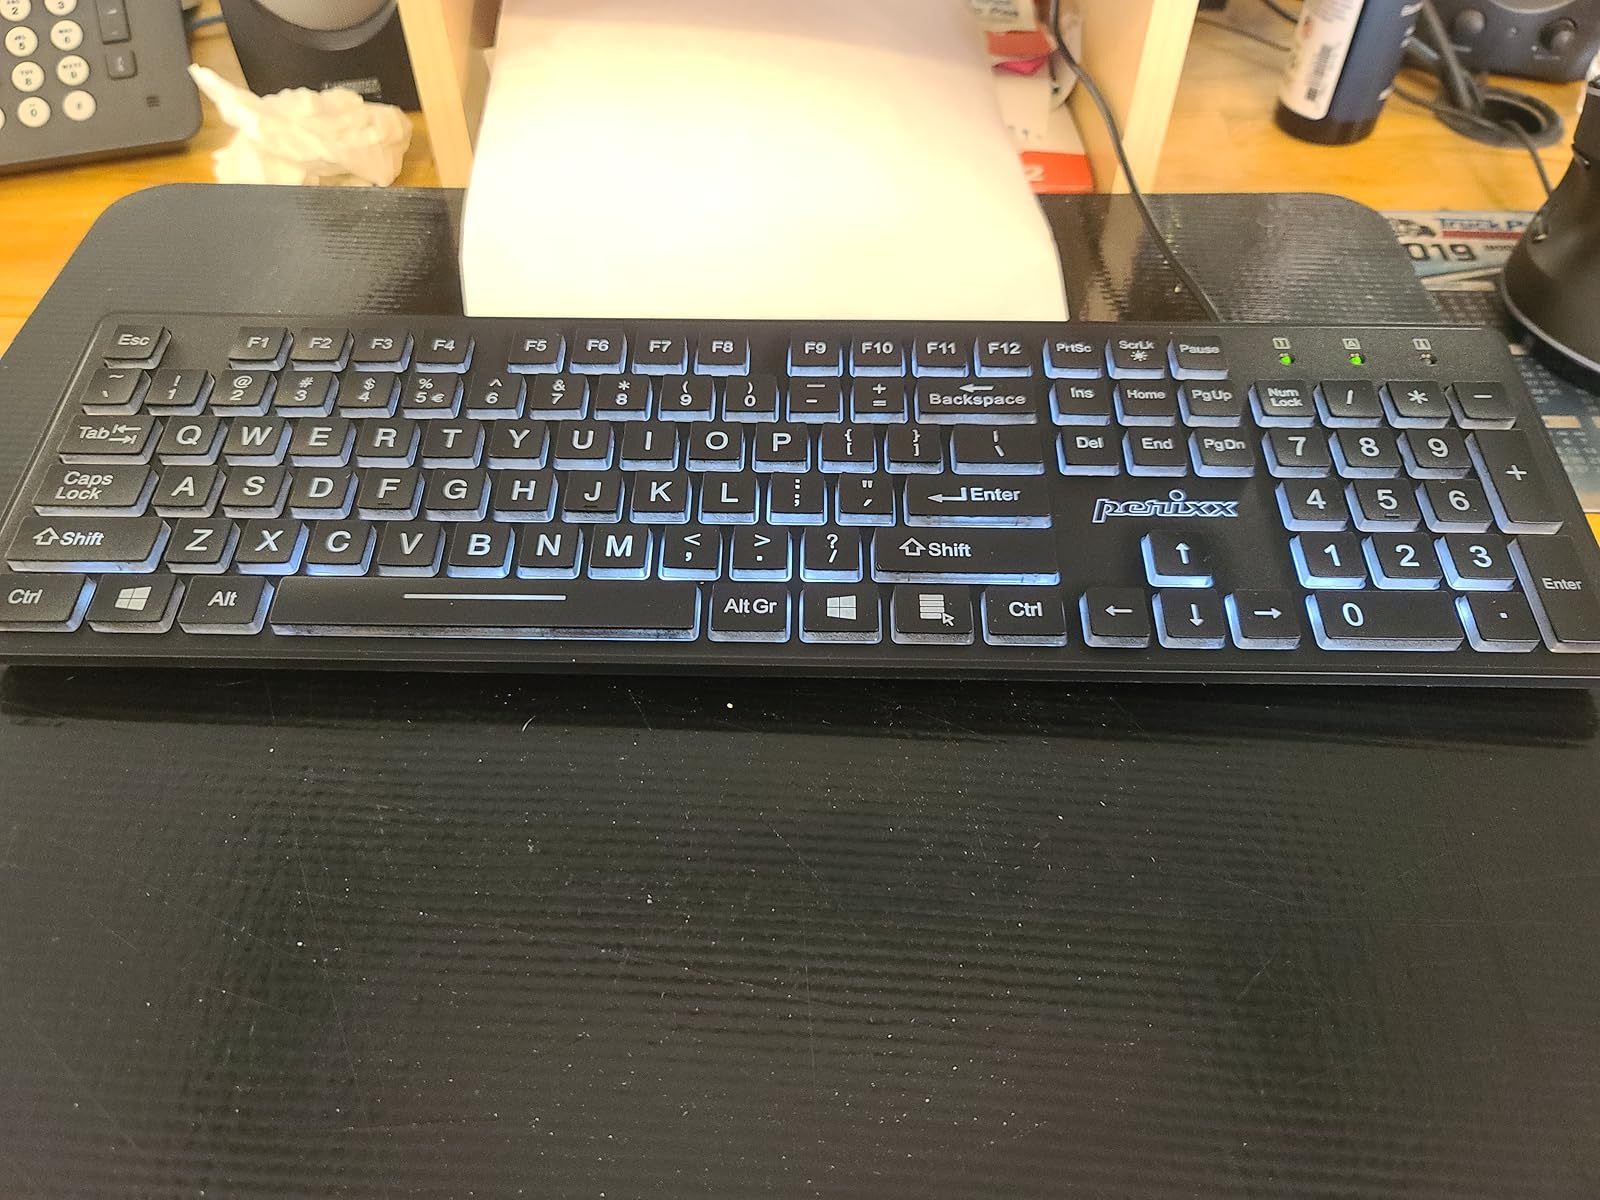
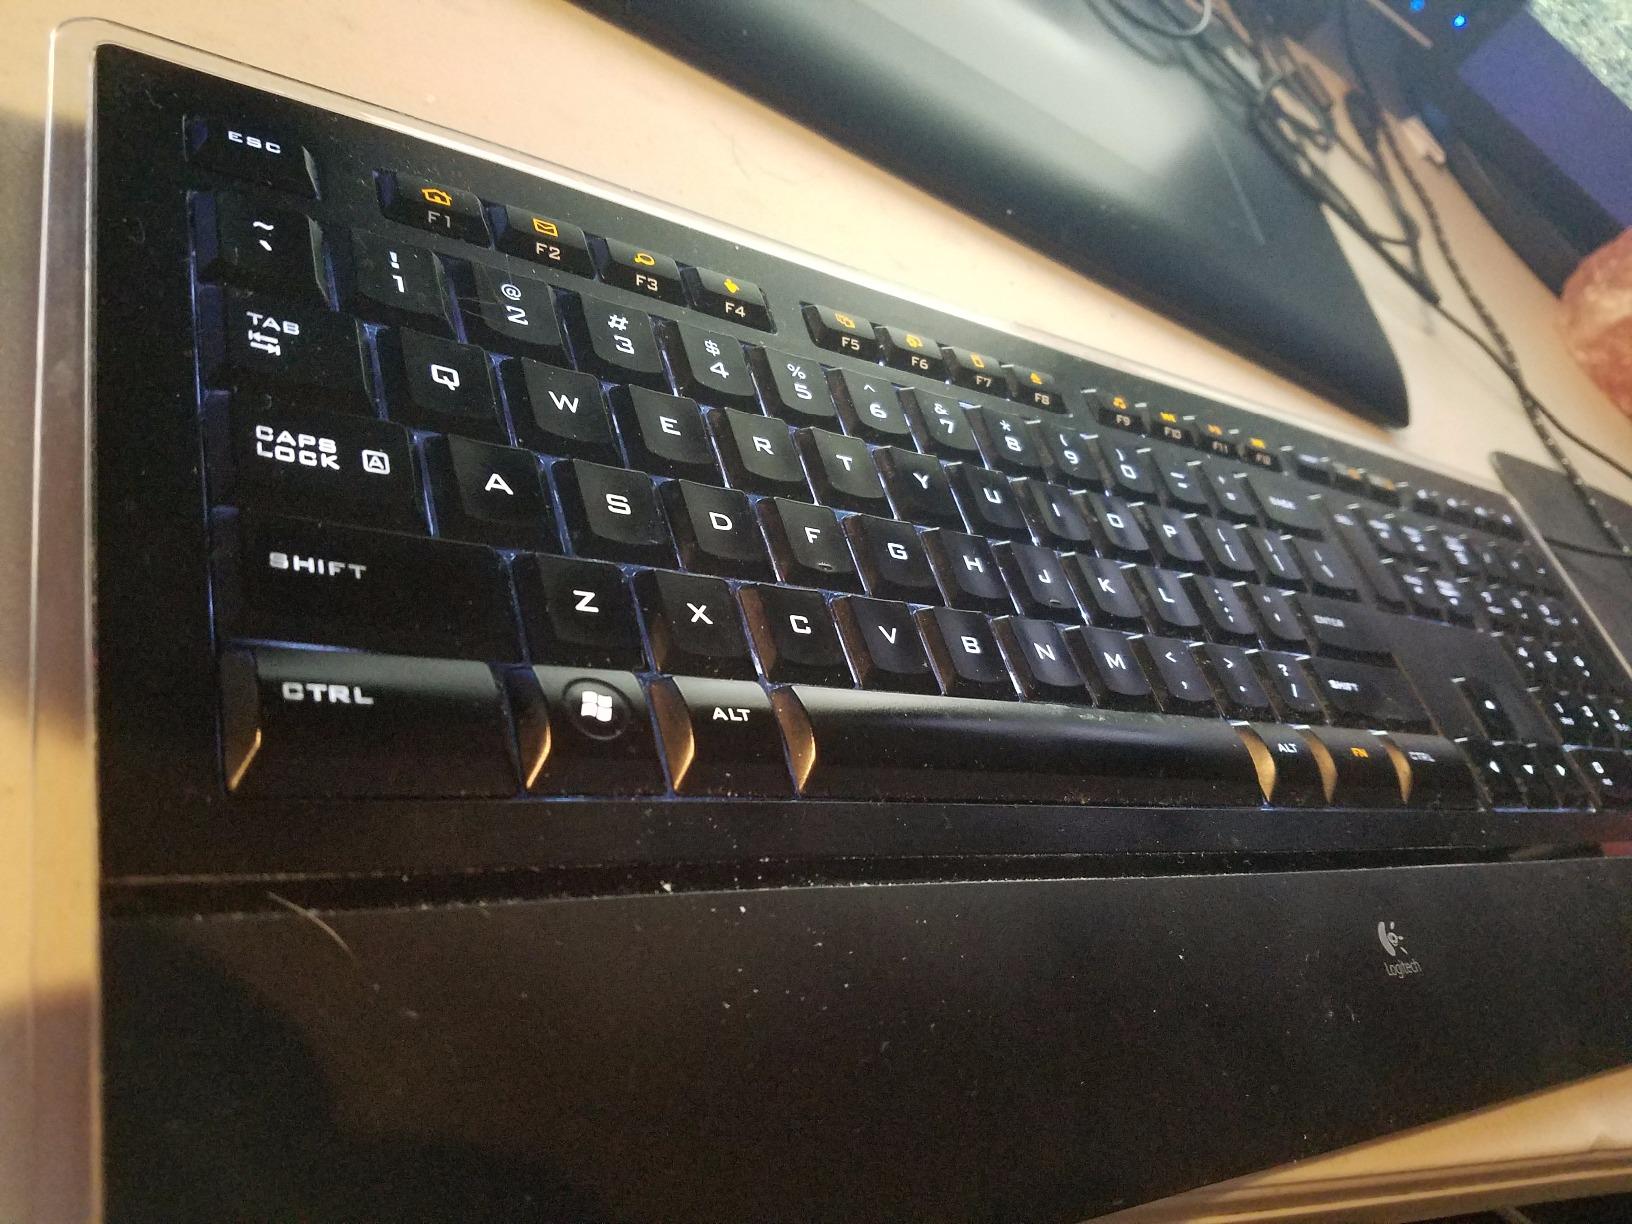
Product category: keyboard
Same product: no